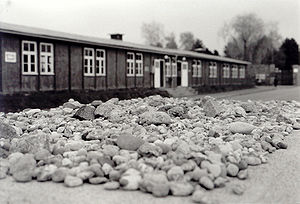
Østrig under nationalsocialismen / Situationen i Østrig / Koncentrationslejre og udryddelseslejre
Mindested Mauthausen (2002)
Østrig under nationalsocialismen beskriver Østrigs historiske betingelser i perioden 1938 – 1945.